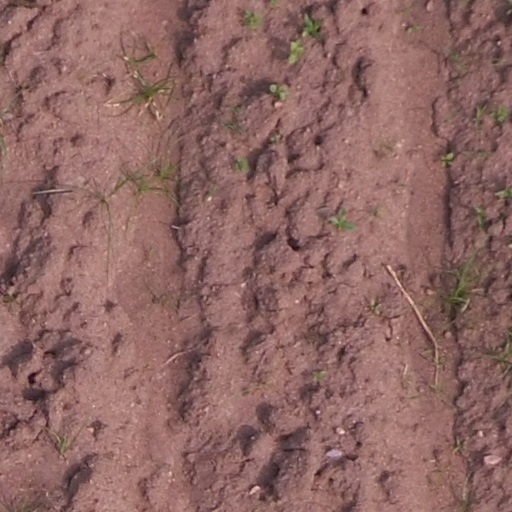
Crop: maize; corn